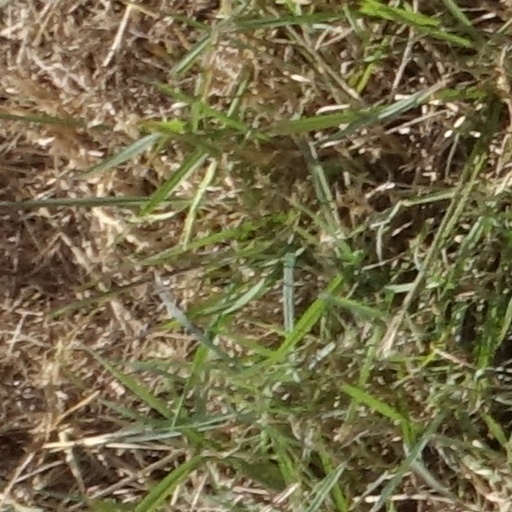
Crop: sorghum